Nationwide student anti-war strike of 1970

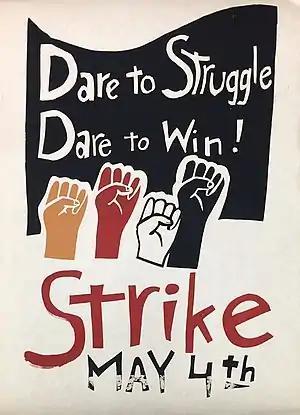
Poster advertising the student strike

The nationwide student anti-war strike of 1970 was a massive outpouring of anti-Vietnam War protests that erupted in May of 1970 in response to the expansion of the war into neighboring Cambodia. The strike began on May 1 with walk-outs from college and high school classrooms on nearly 900 campuses across the United States. It increased dramatically following the shooting of students at Kent State University in Ohio by National Guardsmen on May 4. While a number of violent incidents occurred during the protests, for the most part, they were peaceful.